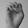
ASL letter: E